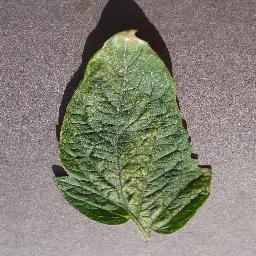
Label: Tomato___Spider_mites Two-spotted_spider_mite